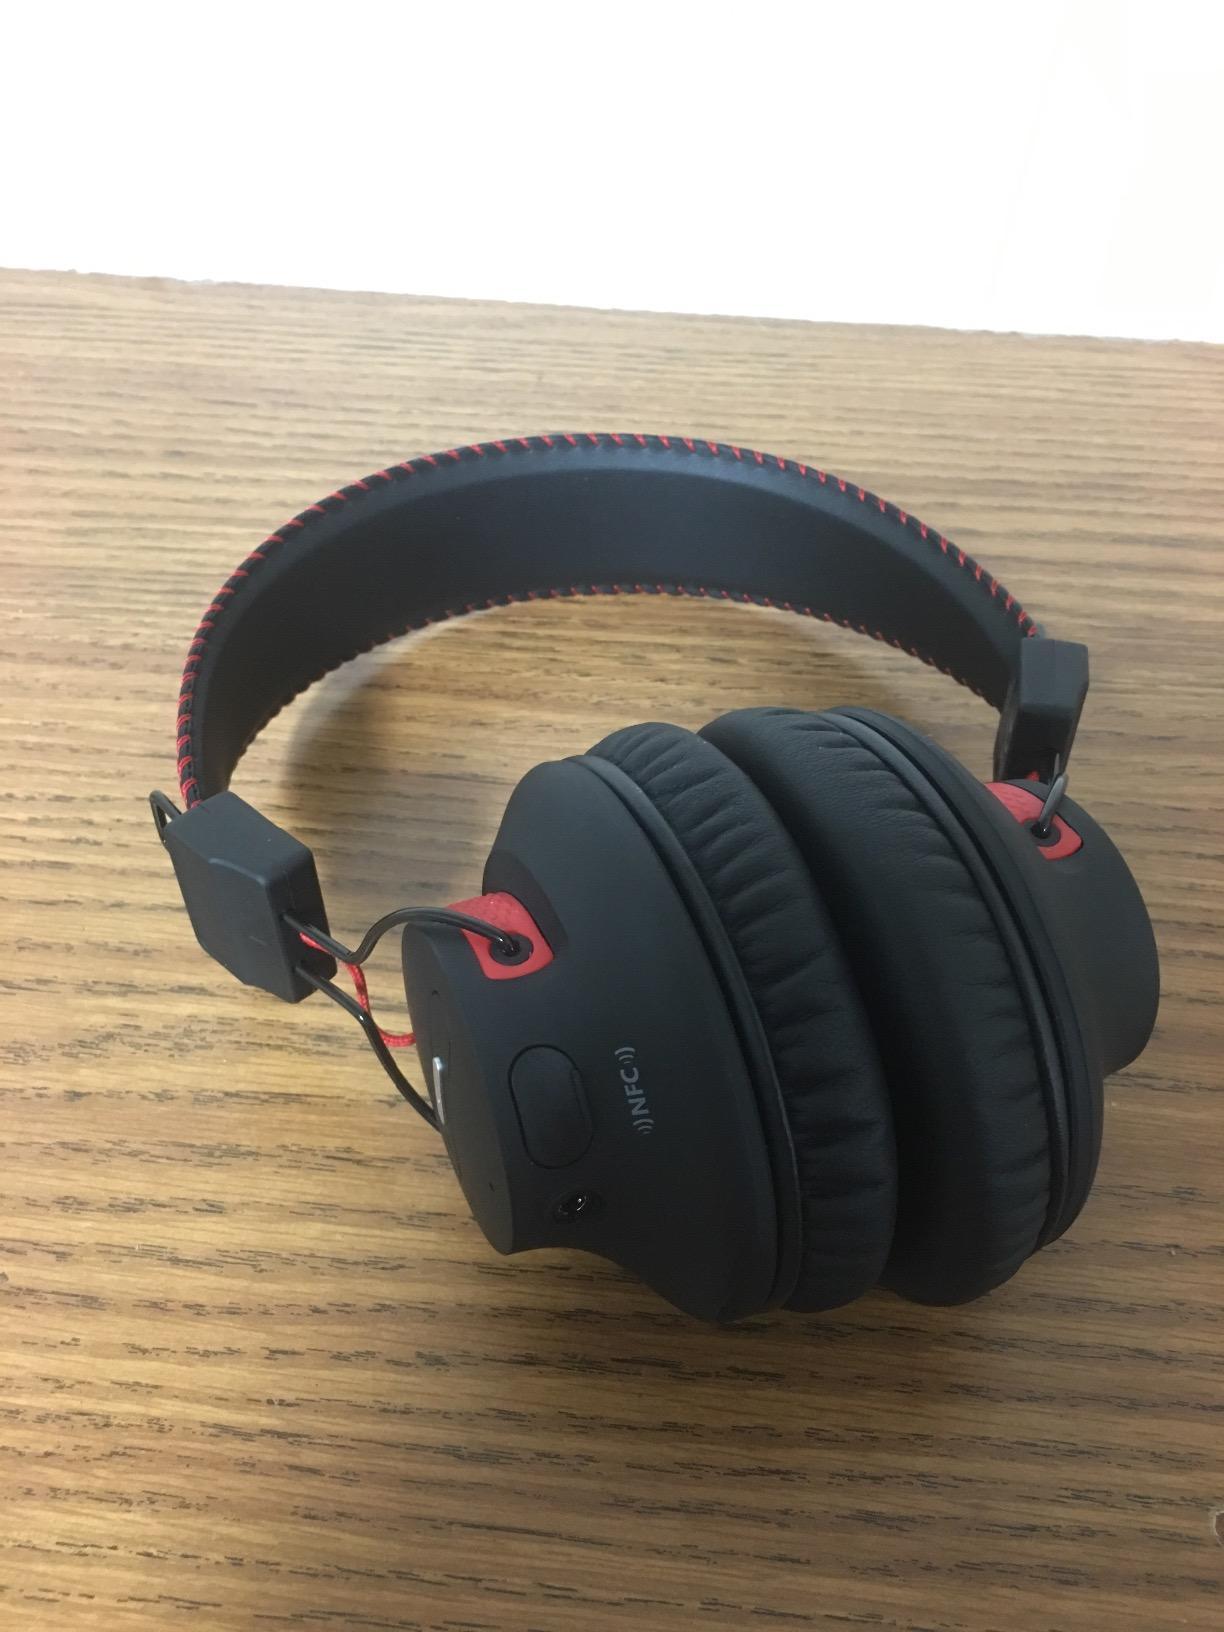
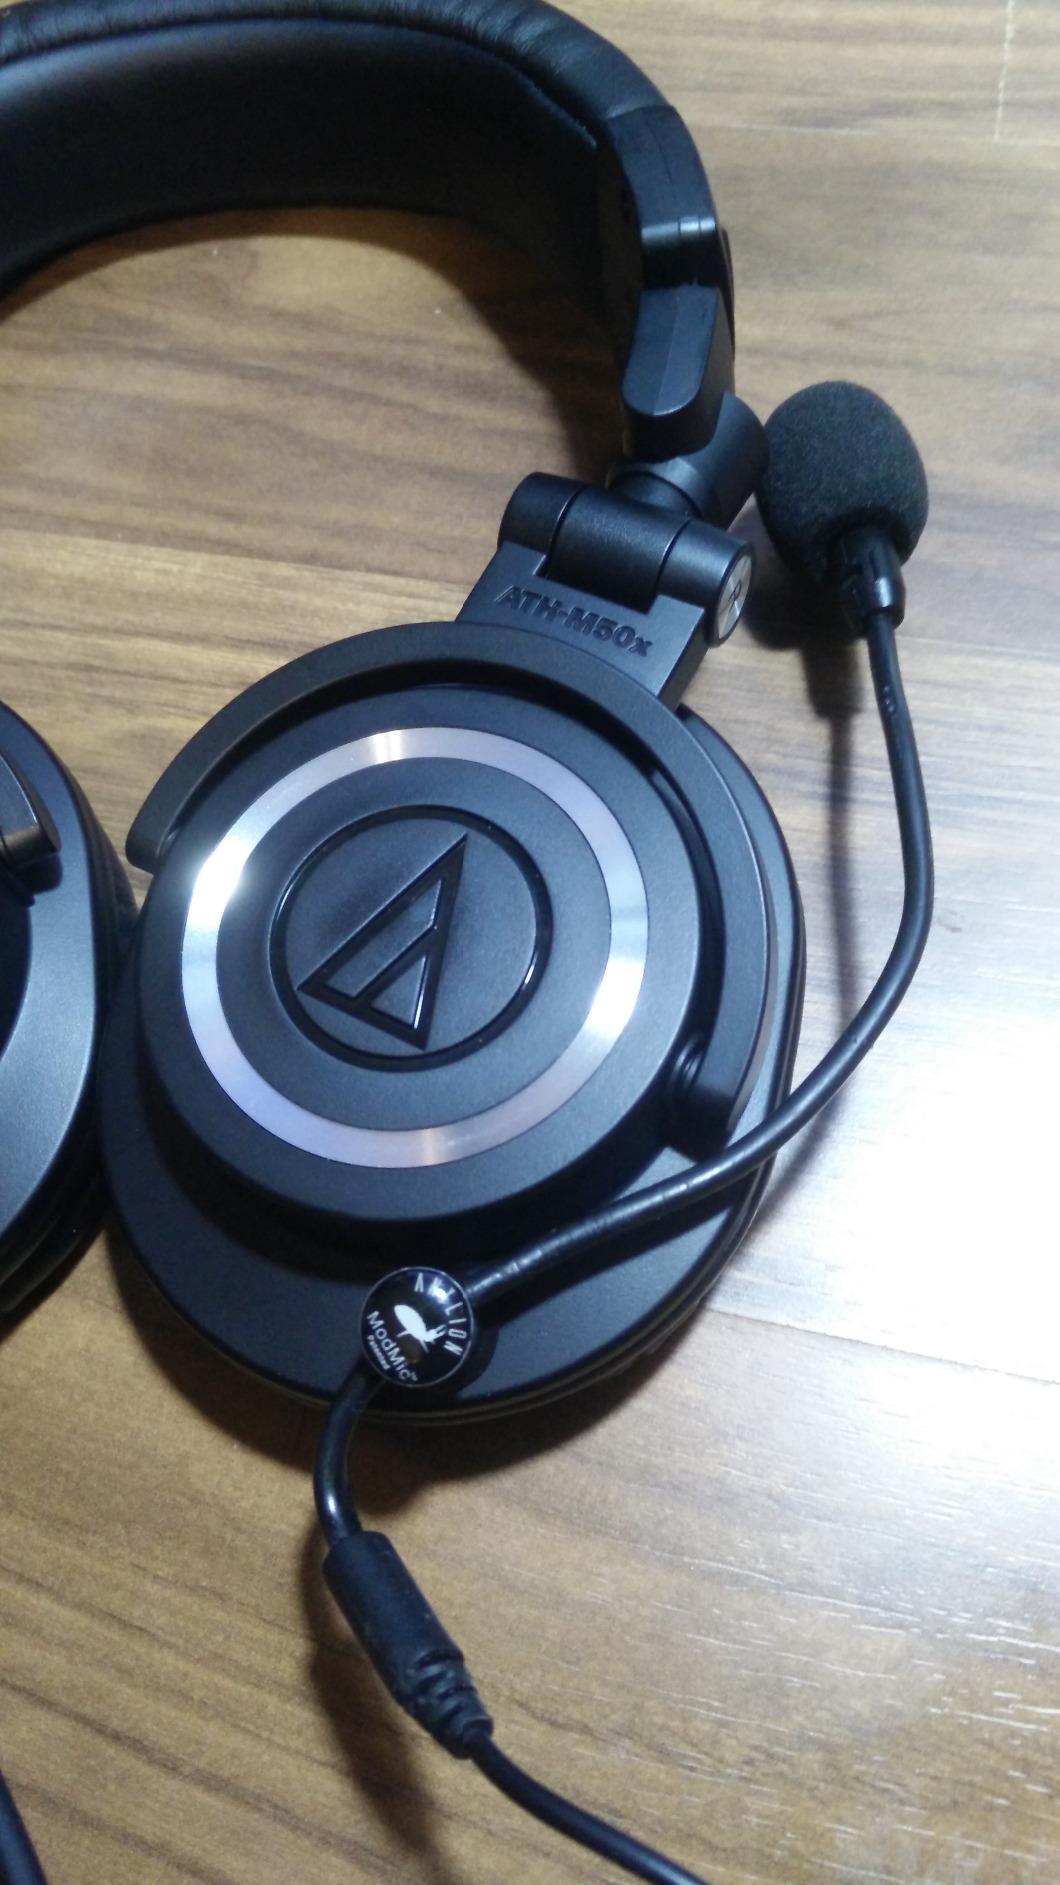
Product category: headphones
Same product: no